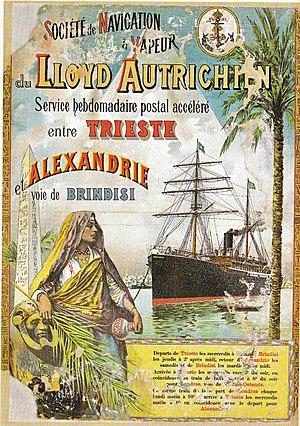
Établi à Trieste et fondé en 1833, le Lloyds autrichien — Österreichischer Lloyd, Lloyd Austriaco — était la plus grande compagnie maritime de l'Empire austro-hongrois, jusqu'à sa disparition en 1918. Elle lui a permis de nombreuses liaisons vers l'Orient, avant et après le percement du Canal de Suez. La société Italia Marittima est sa lointaine descendante.